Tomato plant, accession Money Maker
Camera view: horizontal (90 deg, fisheye); turntable rotation: 0 degrees
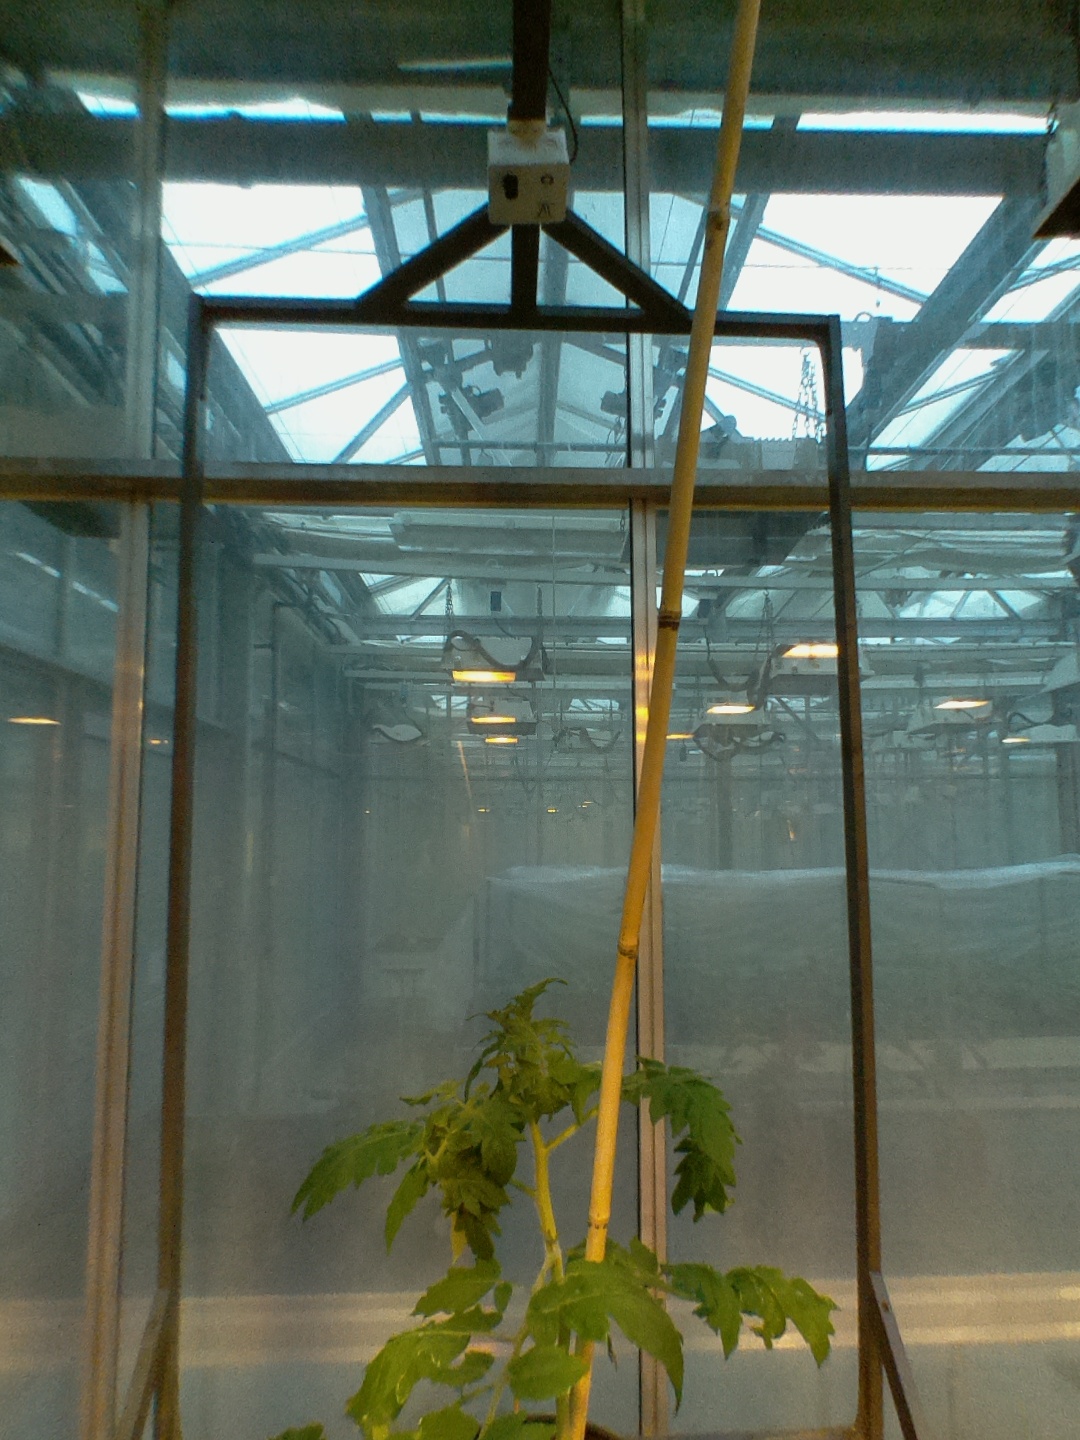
BBCH growth stage 20: First Side shoot start formed